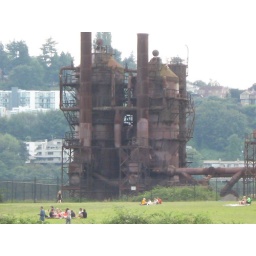
View from a duck in the water